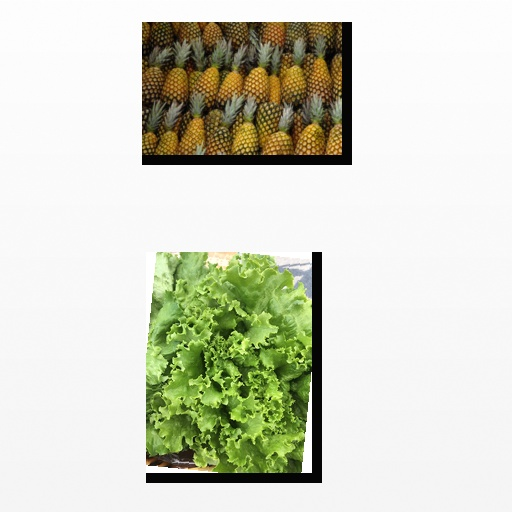
Food items: pineapple, lettuce